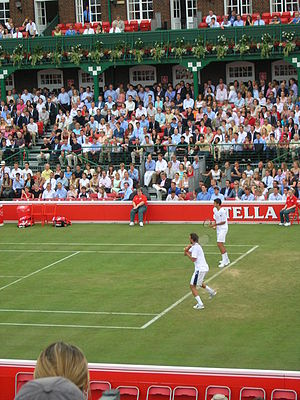
Queen's Club
Goran Ivanišević og Mario Ančić spiller double under Queen's Club-mesterskaberne i 2004.
Queen's Club er en privat sportsklub i bydelen West Kensington i London, England. Klubben har 27 udendørs og 10 indendørs tennisbaner, og den er bl.a. vært for Queen's Club-mesterskaberne, en årligt tilbagevendende tennisturnering på græsbaner for mænd, der er en del af ATP Tour. Klubben råder desuden over to jeu de paume-baner, og er Storbritanniens nationale hovedkvarter for denne sport, hvor den ligeledes hvert år er vært for British Open. Queen's Club har endvidere rackets and squash-baner, og den er også blevet landets hovedkvarter for disse sportsgrene efter lukningen af Prince's Club i 1940.